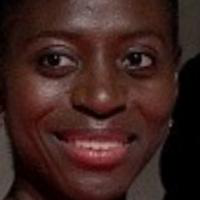
Age group: age 31-40